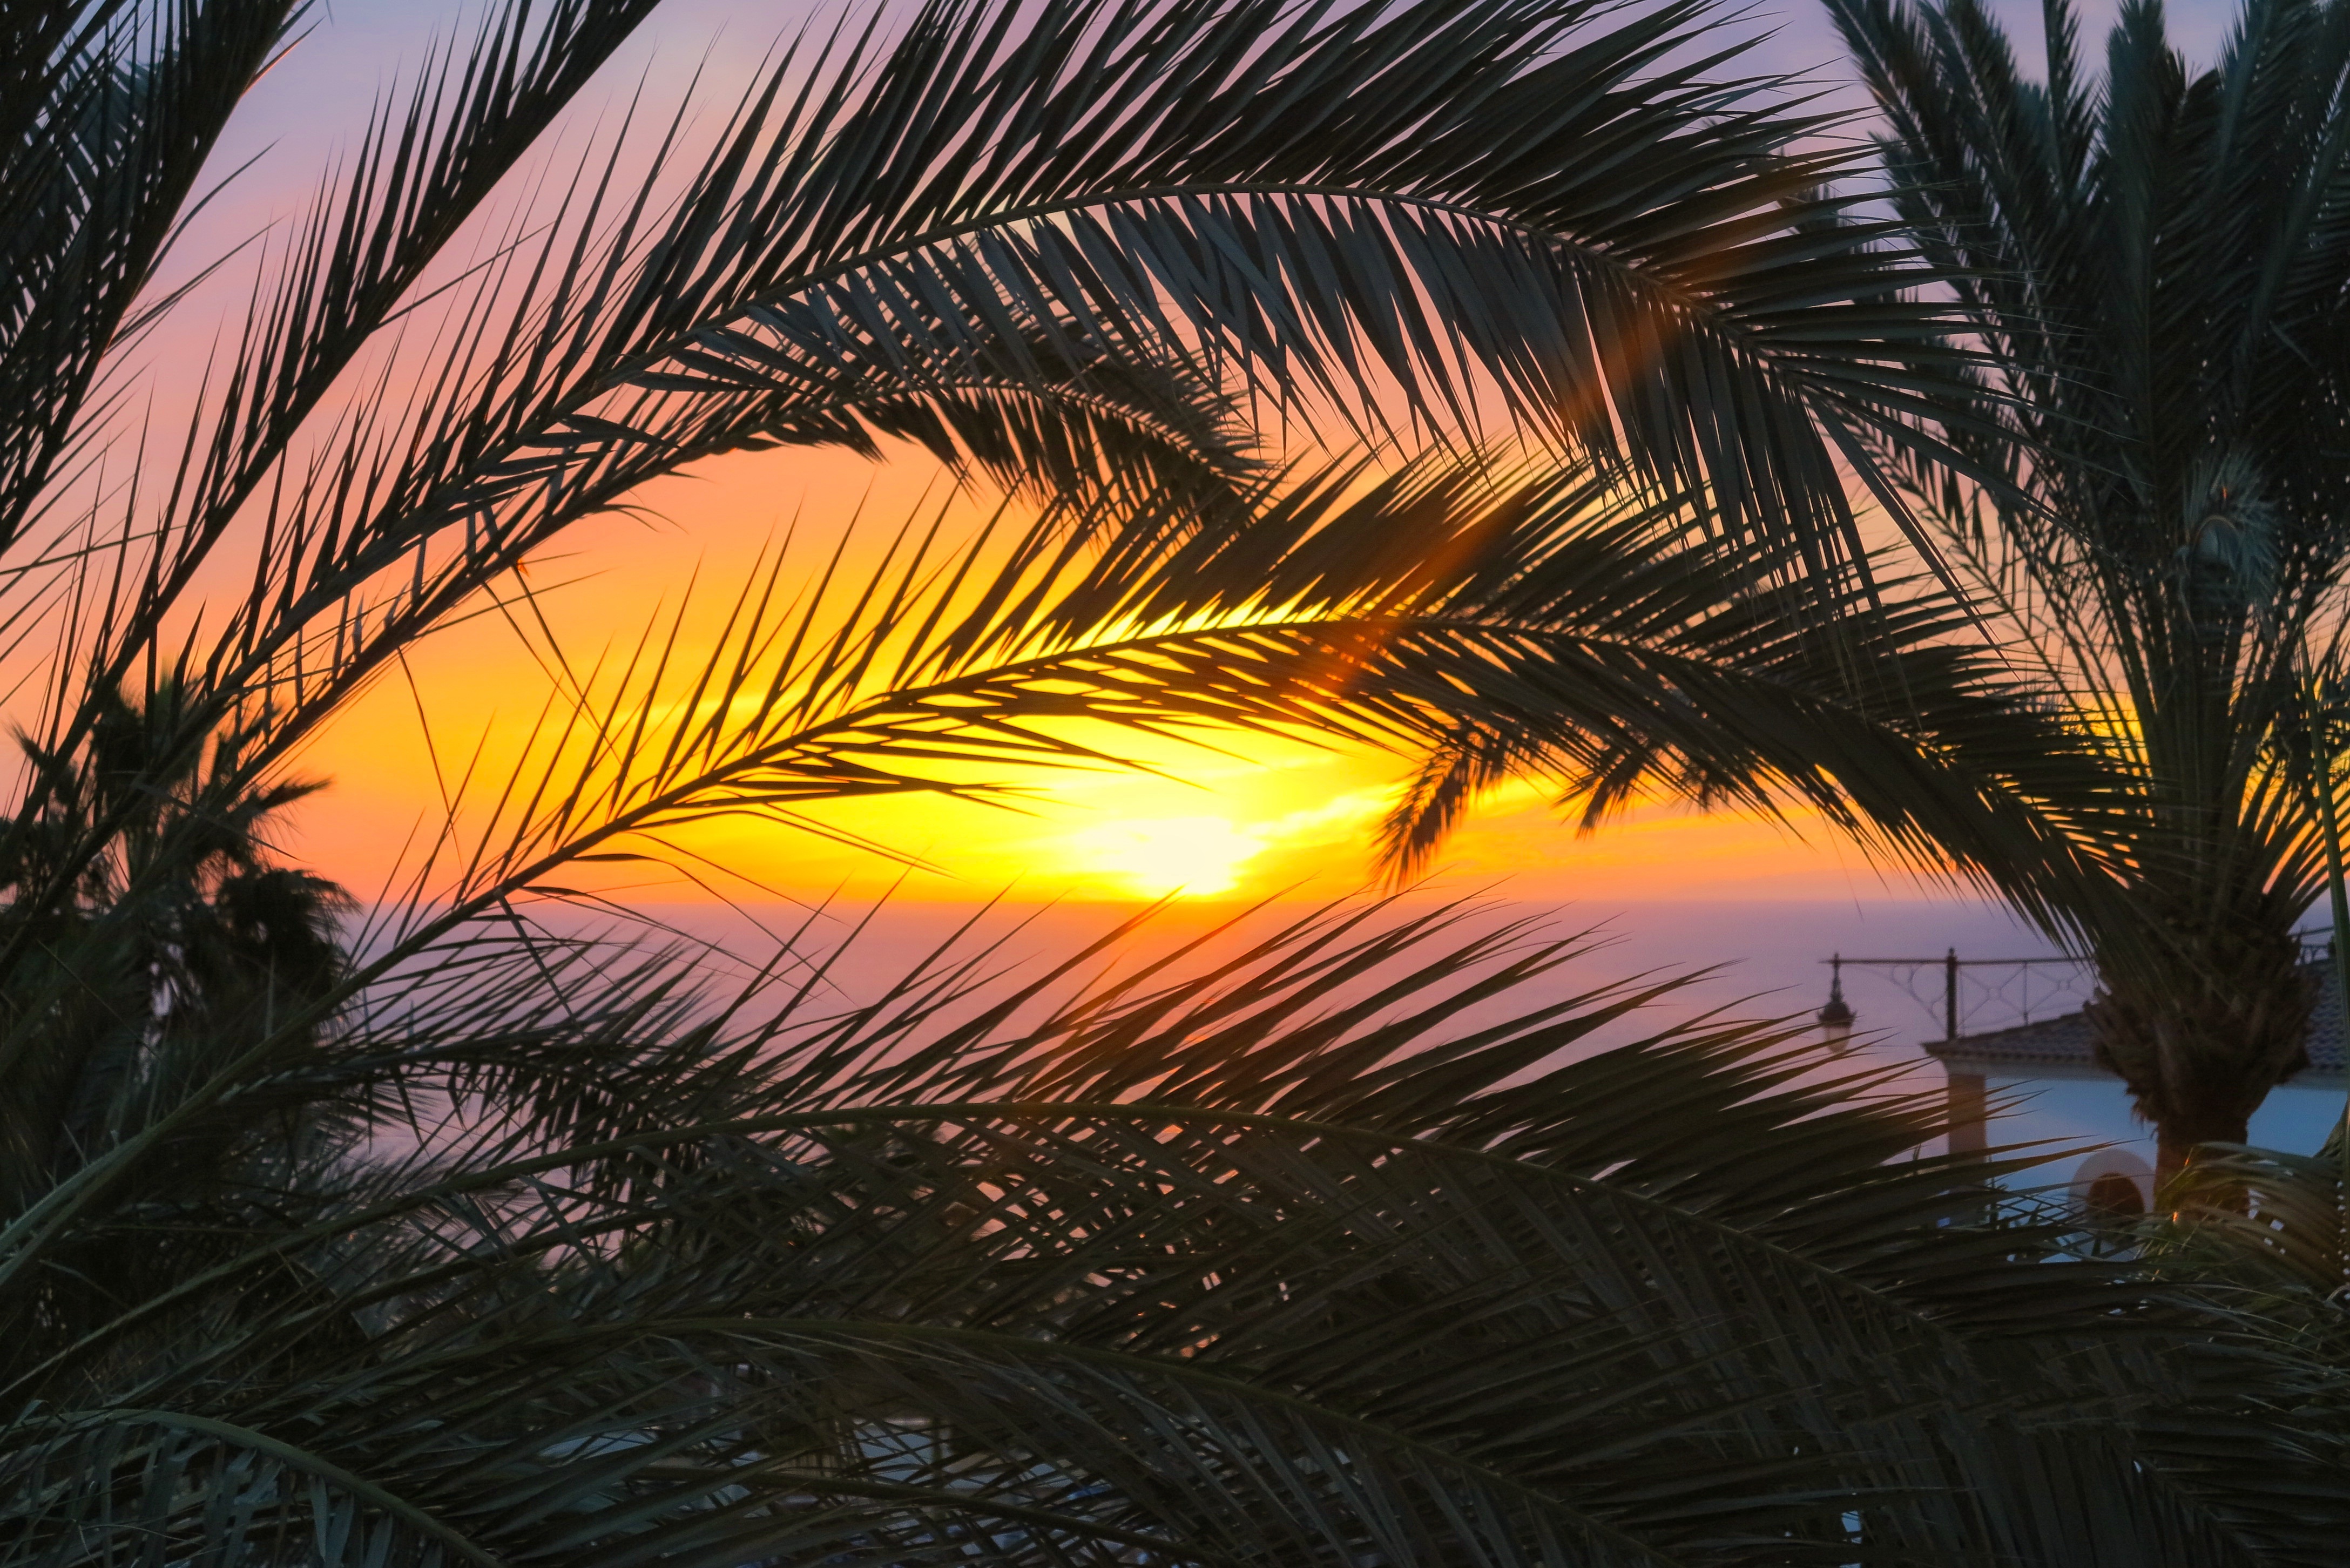
sea, tree, light, sunrise, sunset, night, sunlight, leaf, flower, dawn, summer, dusk, evening, holiday, west, holidays, tropics, vacations, palma, on the beach, woody plant, arecales, palm family